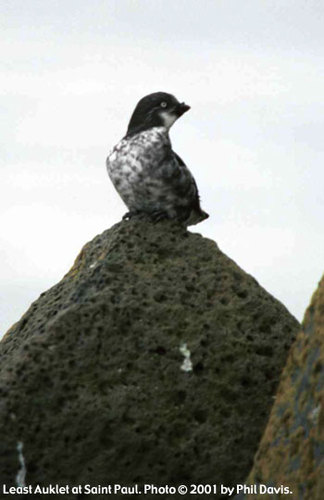
black coloring on head and beak with white and black coloring on it's belly.
a medium sized bird with a black crown, and a small flat bill
this is a bird with a white breast with black spots and a black head.
the gray-black bird has a splotchy plumage and pale eyes and a short, stout black beak.
this bird has a large black crown and small bill.
this particular bird has a black and white belly and breasts and a black crowna black and white bird with an entirely black head and a white throat.
the bird has a black head with a grey and white speckled body.
this bird has a stubby black bill and a black crown with a white breast flecked in black spots.
this bird is black with white and has a very short beak.
Species: Least Auklet